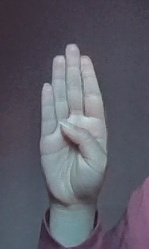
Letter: kaaf